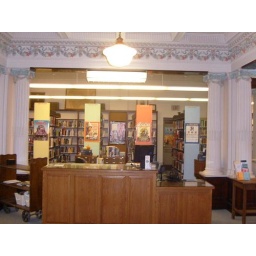
The main desk once you enter the library. Almost every room has columns in them.